Westgate Las Vegas

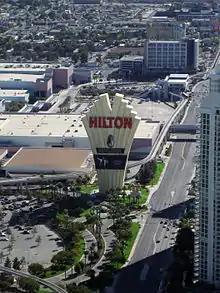
The Las Vegas Hilton sign, at , is the tallest free-standing advertising sign in the world

The property's original marquee sign was approximately tall and stood for 24 years, until it was removed in 1993. The hotel completed a new , $4-million marquee sign in 1994. Later that year, however, it was partially destroyed by a windstorm. The sign was reconstructed in 1997 for $9 million with a reduced height of , making it the world's tallest free-standing advertising sign.